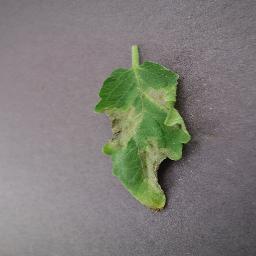
Label: Tomato___Late_blight